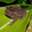
Label: frog